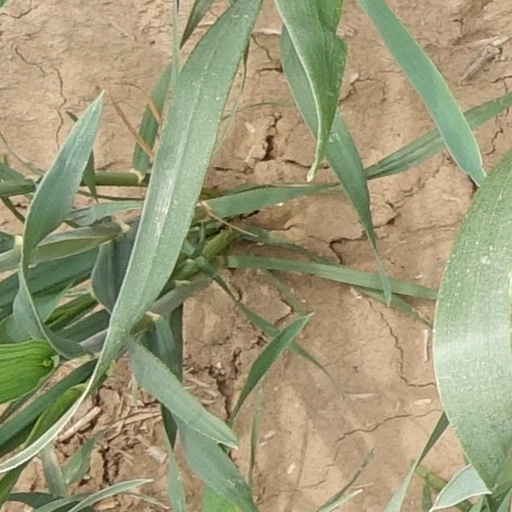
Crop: wheat